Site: brandenburg
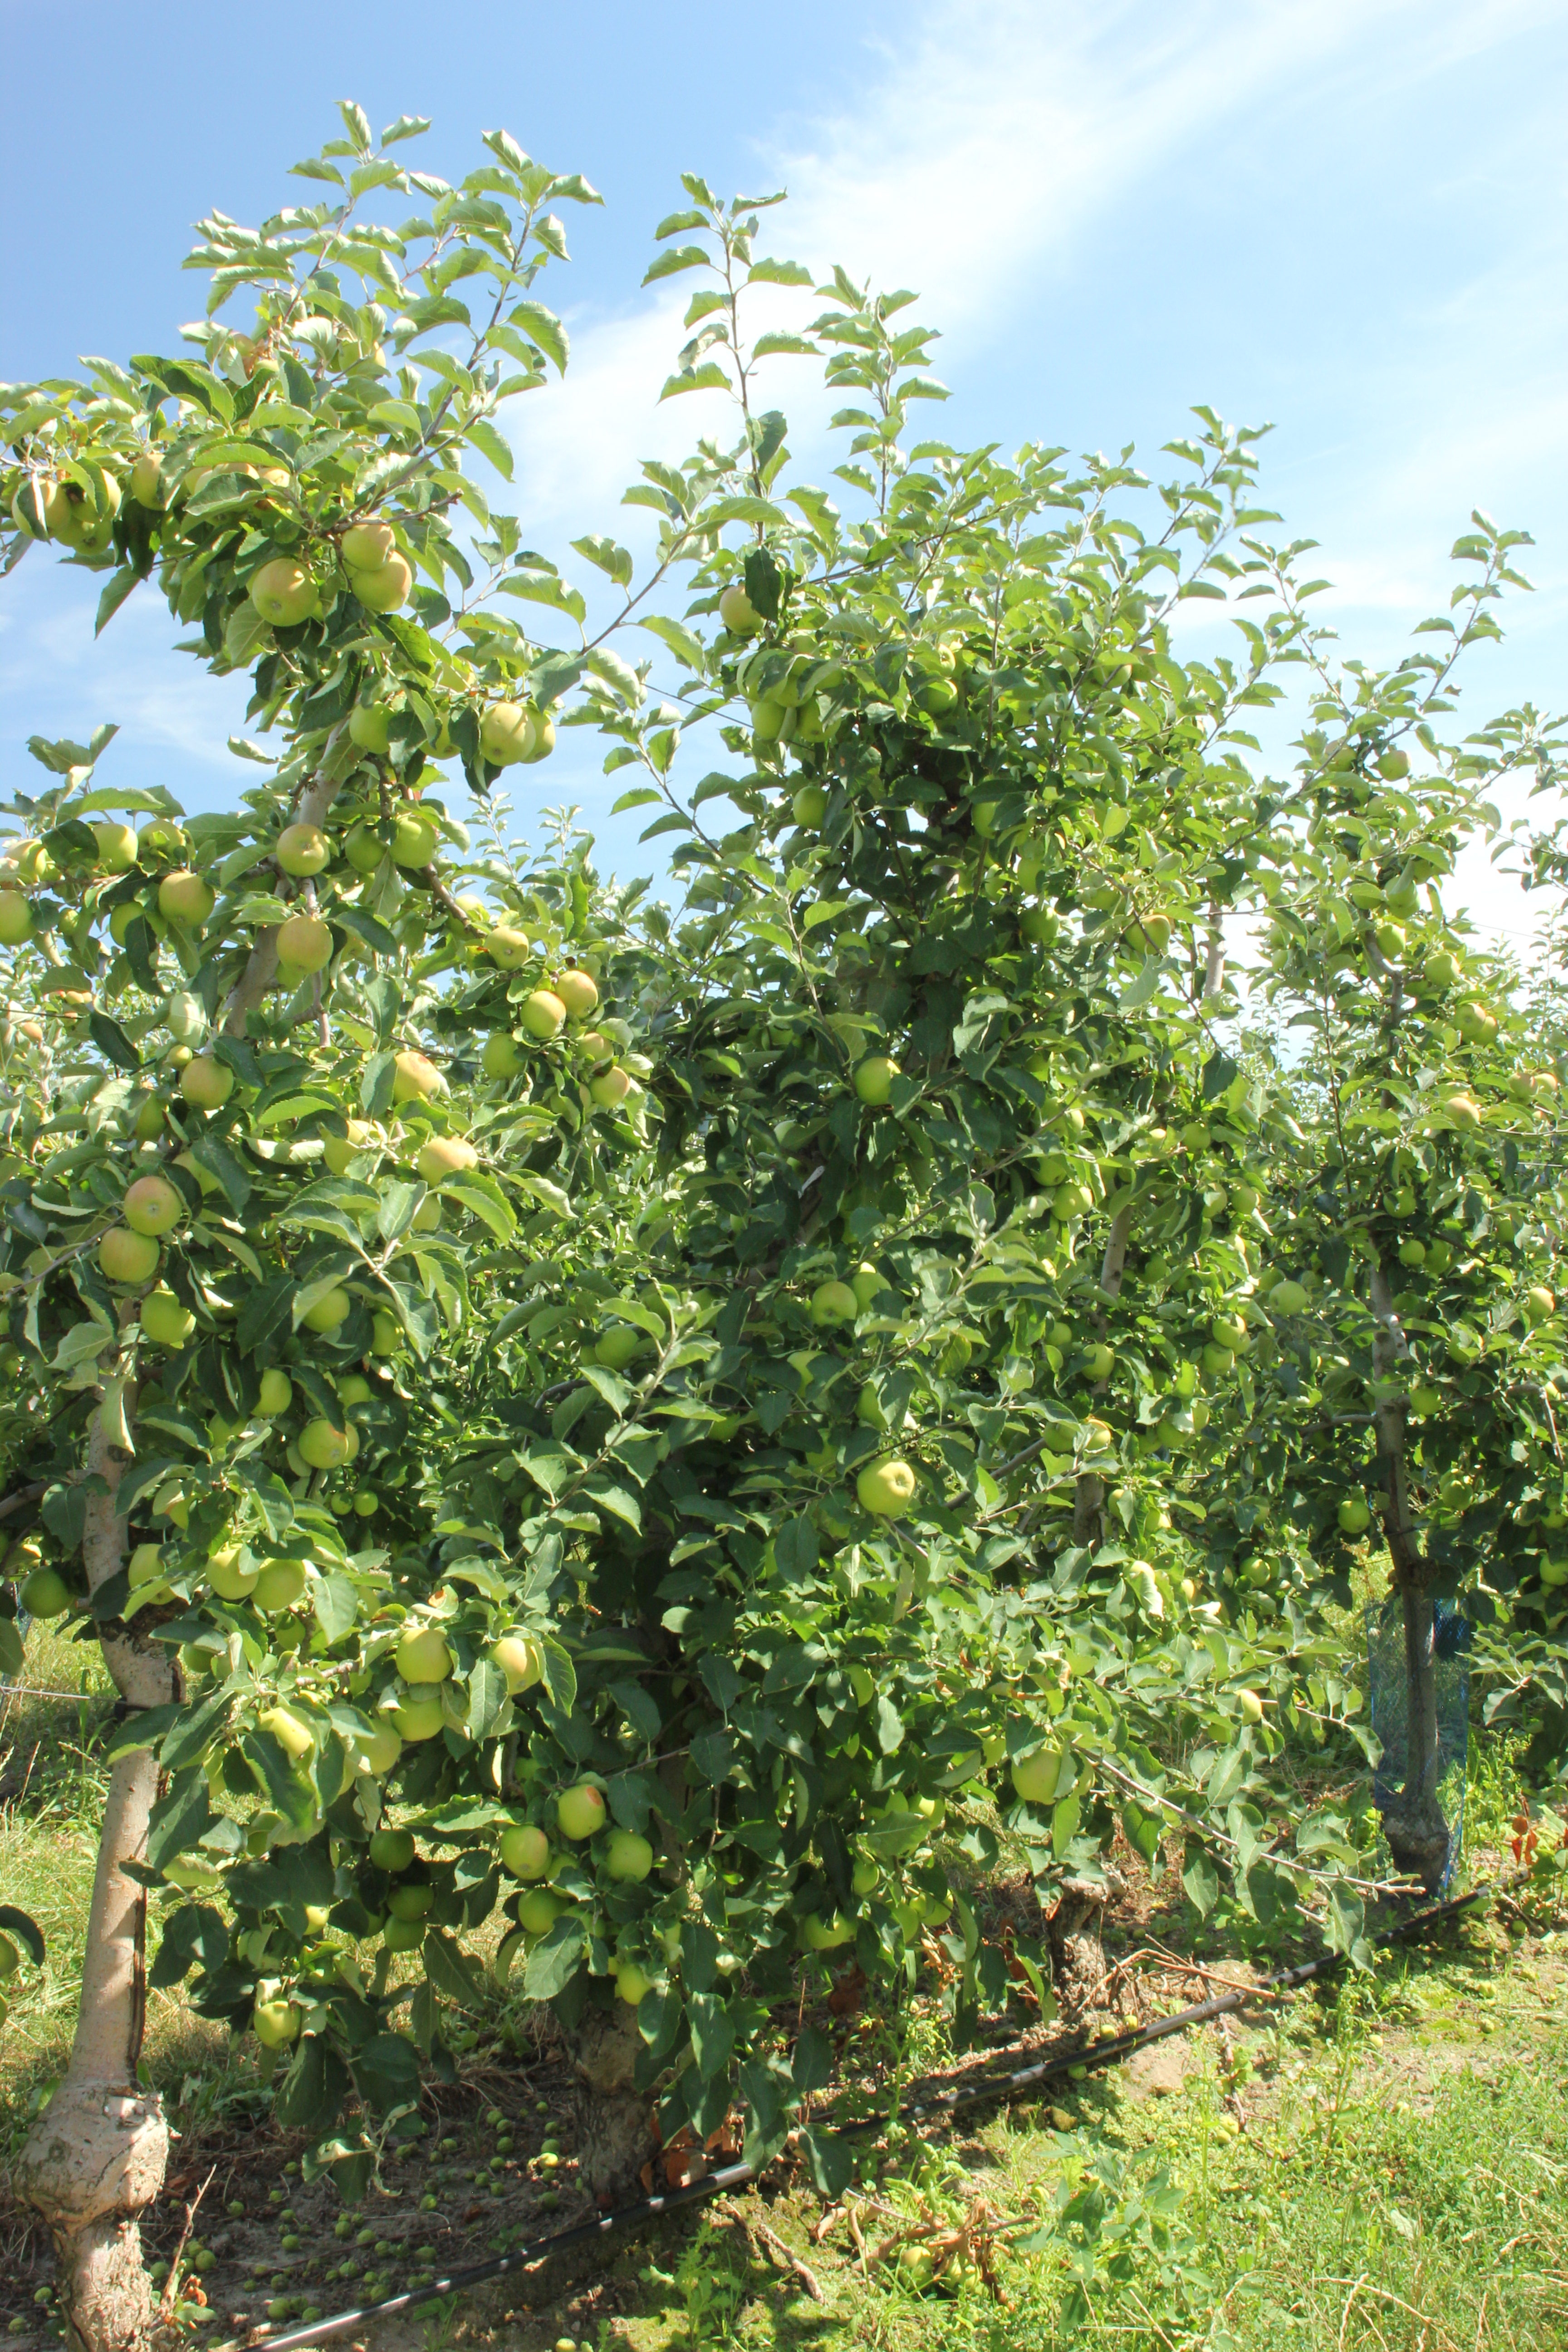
Growth stage (BBCH 77): Development of fruit